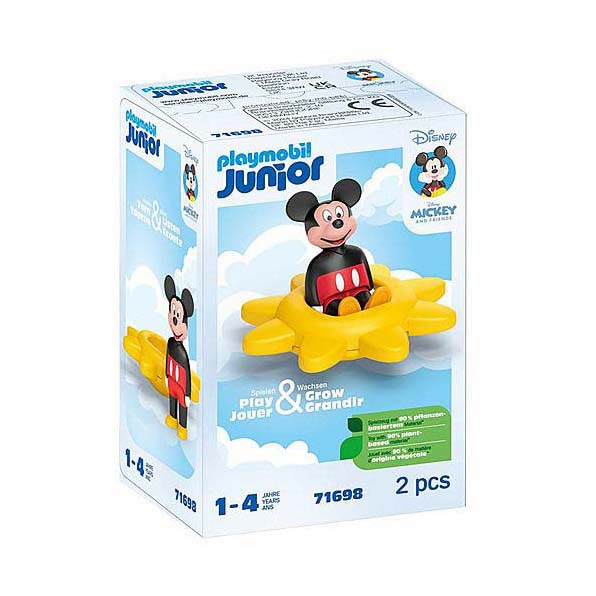
Playmobil junior mickey mouse draaiende zon - 71698
Mickey's Draaiende Zon met ratelfunctie is de starterset voor de jongste fans van de bijbehorende PLAYMOBIL 1.2.3-productlijn geïnspireerd op Disney's Mickey Mouse. Het ontwikkelt op speelse wijze de fijne motoriek. Het ingebouwde ratelende geluid wekt de nieuwsgierigheid van kleine ontdekkingsreizigers.
Brand: Playmobil
Category: Toys & Games > Toys > Dolls, Playsets & Toy Figures > Toy Playsets